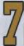
Number: 7